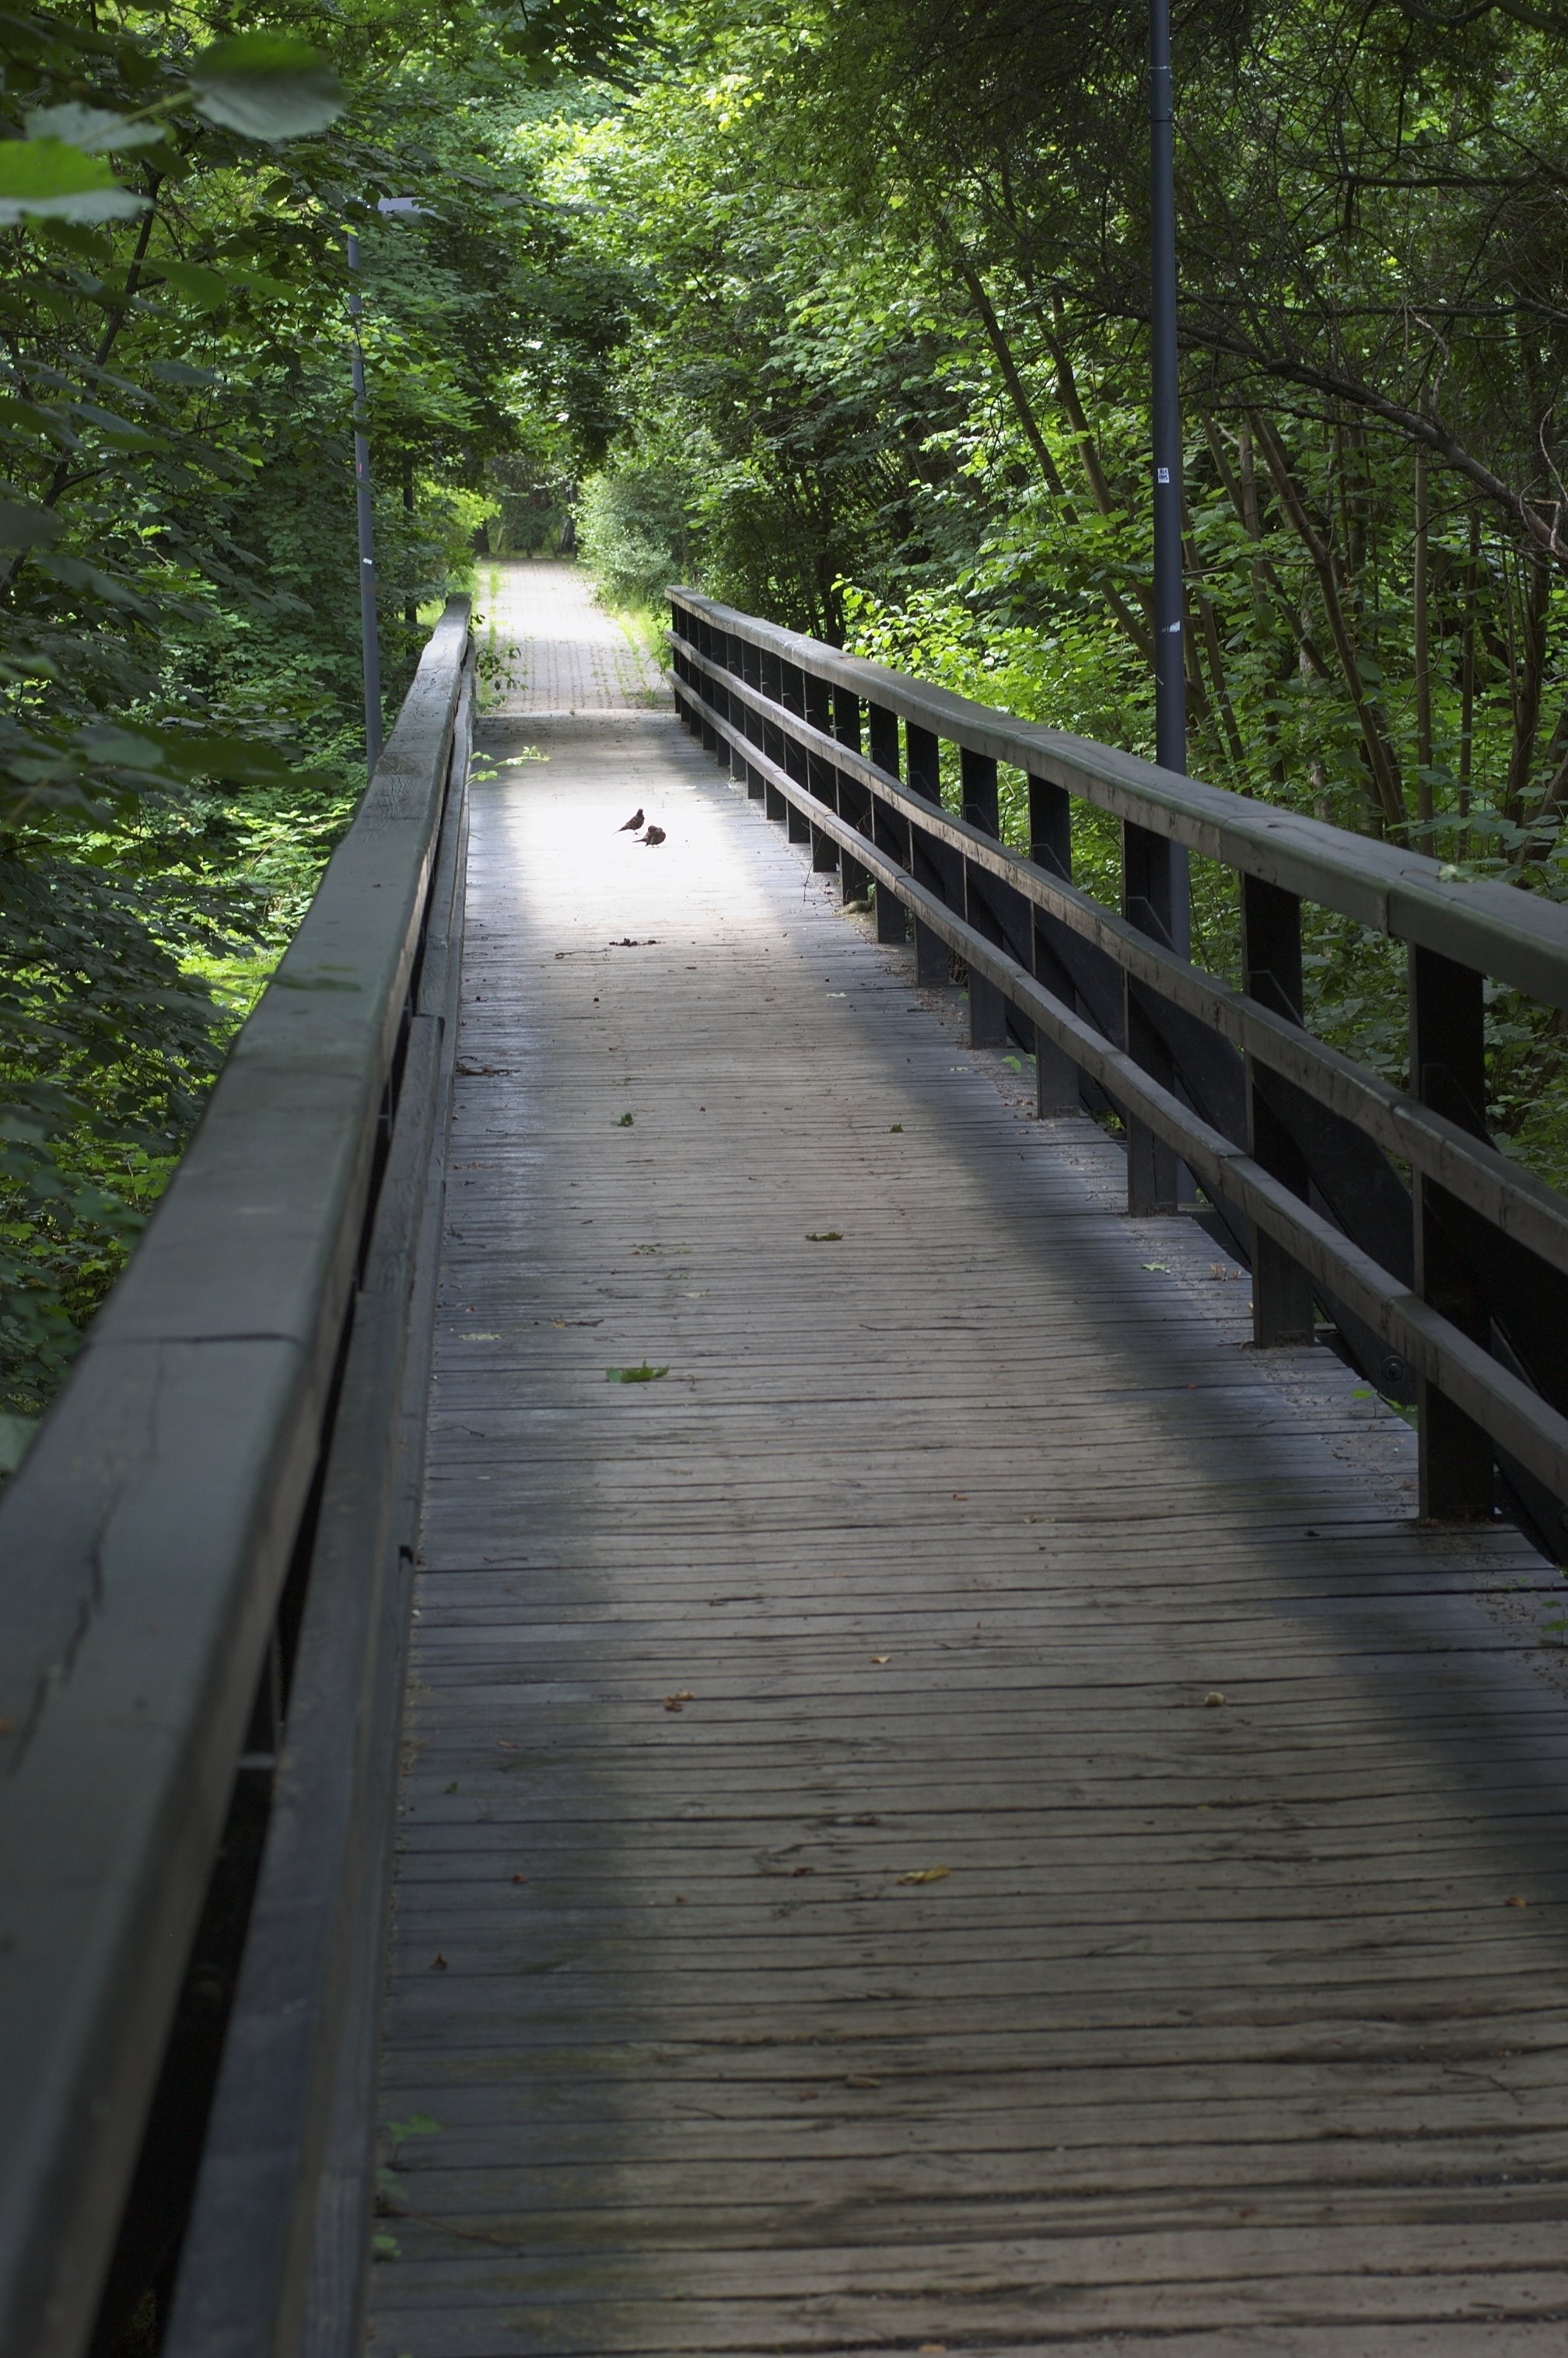
boardwalk, bridge, river, walkway, lane, waterway, 2012, f14, rawtherapee, germany, deutschland, berlin, pentax, lenstagged, steffenzahn, guessedberlin, k100d, justpentax, gwbstoha, iamflickr, cosina, voigtlander, 58mm, nokton, cosinavoigtlnder, 58mmf14, 58mm14, nokton58mmf14slii, 58mmf14nokton, nonbuilding structure